Napua Stevens

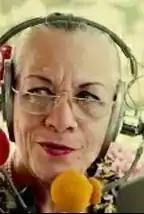
Stevens presenting the annual Kamehameha Day for KITV in the 1970s

Napua Stevens Poire (born Harriet Daisy Kawaiala Kao'ionapuaopi'ilani Stevens; August 31, 1918 – January 7, 1990) was a Hawaiian entertainer, singer, hula dancer, musician, teacher, radio-television personality, event producer and author. Noted for her hits such as "Beyond The Reef" and "Hawaiian Hospitality" in the late 1940s, in the 1950s, and later embarked upon a successful media career as a radio DJ for her own show on KTRG and presenting her own TV cooking show "Napua's Kitchen" in the 1960s. She made two guest appearances in the popular series "Hawaii Five-O" and also presented the "Aloha Week" and Kamehameha Day hula shows.